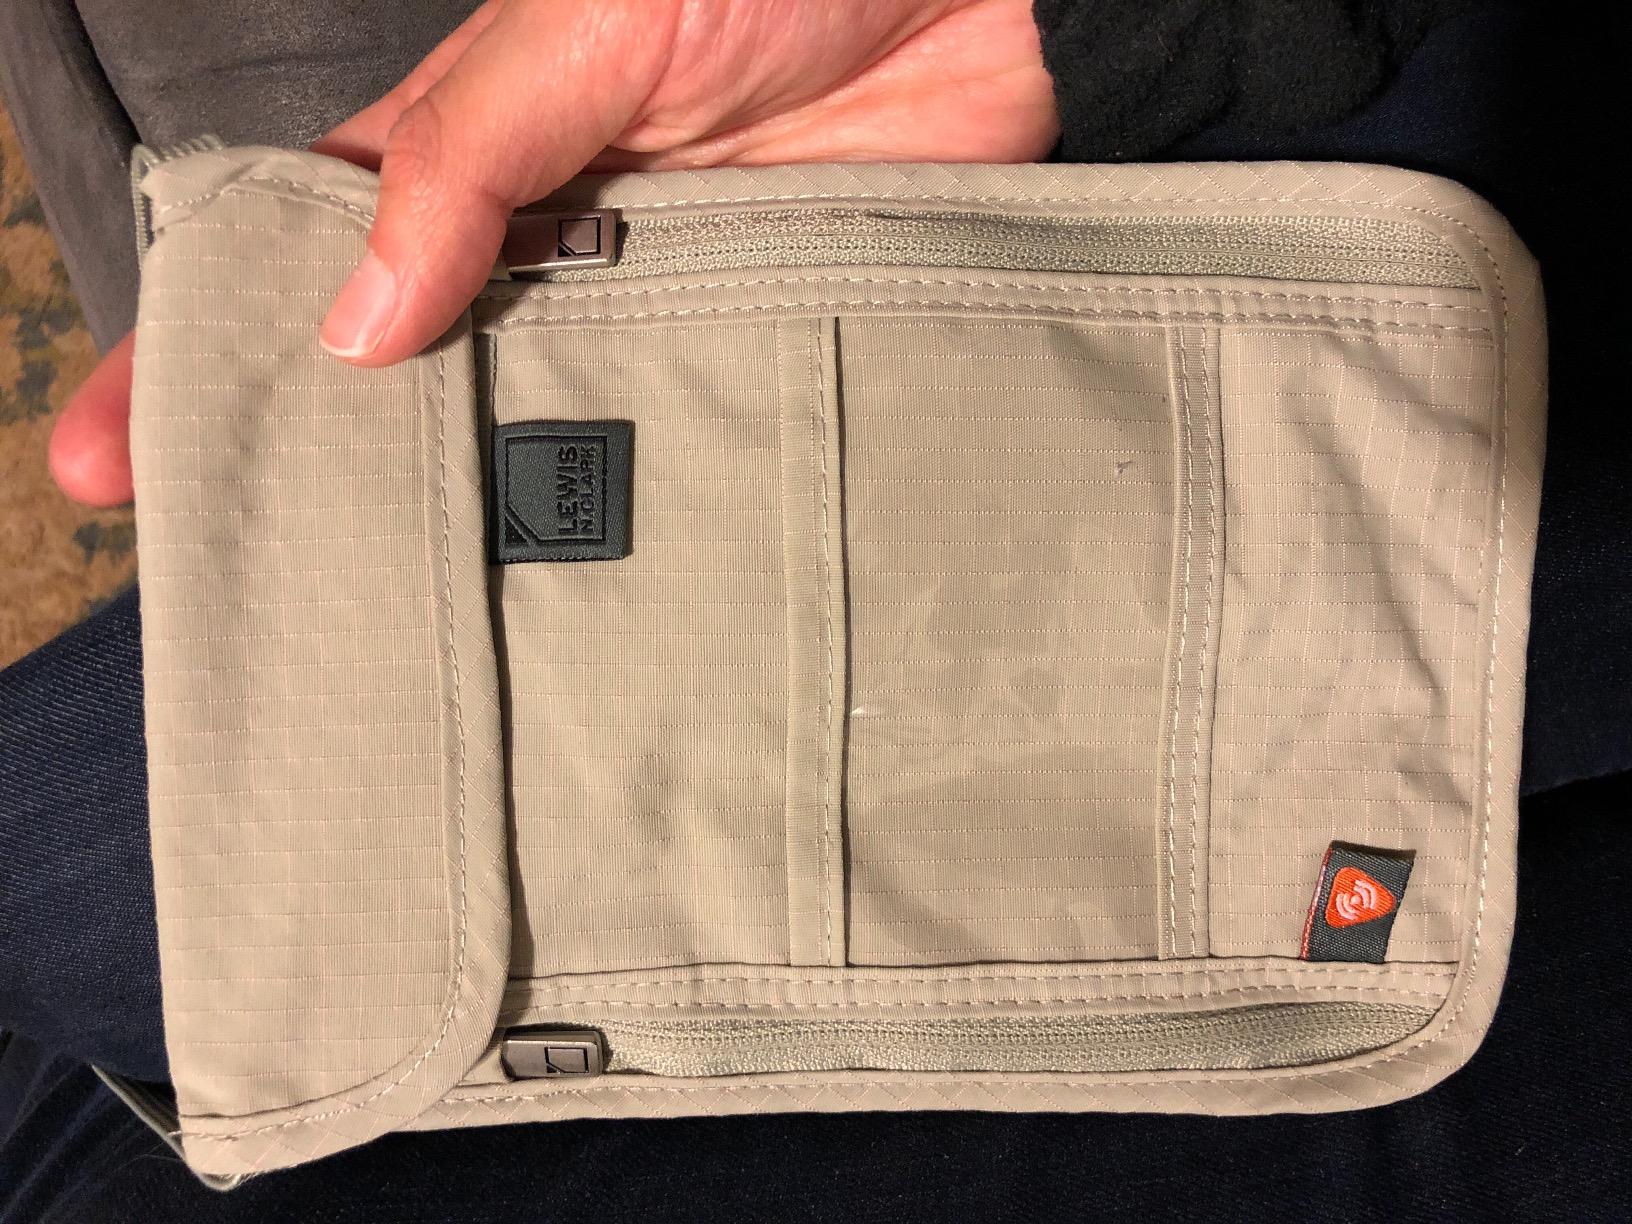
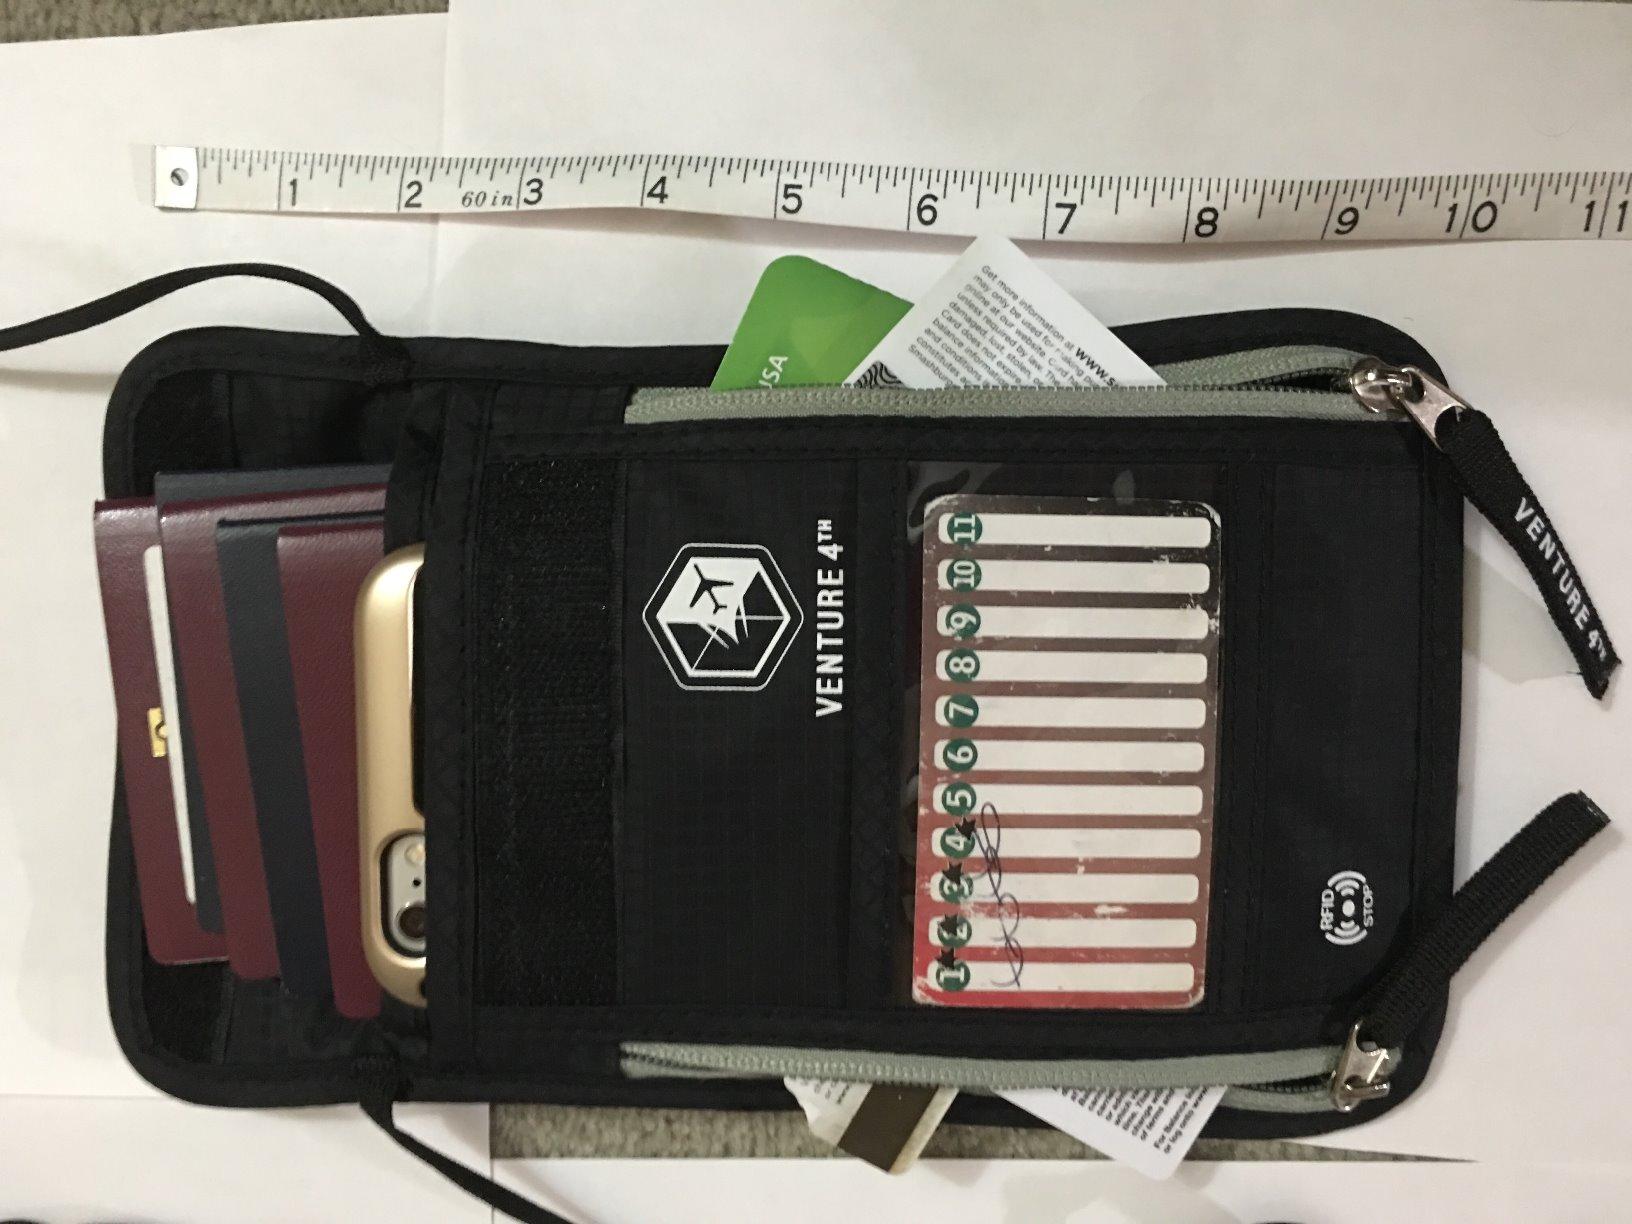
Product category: accessories_wallet
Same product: no